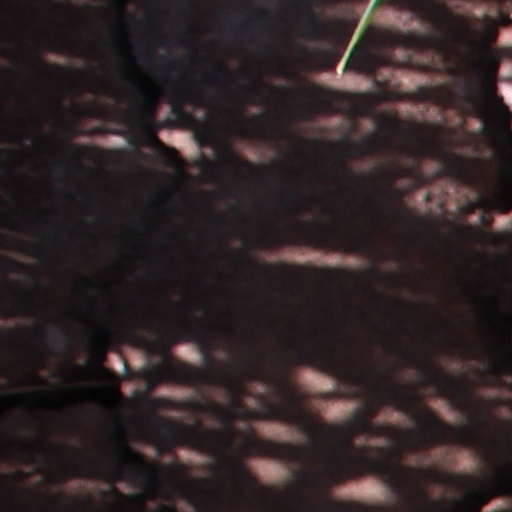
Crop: wheat